Jack Hirschman

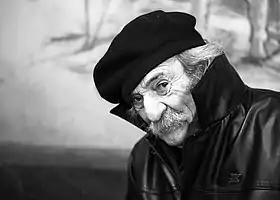
Hirschman in November 2016

Jack Hirschman (December 13, 1933 – August 22, 2021) was an American poet and social activist who wrote more than 100 volumes of poetry and essays.